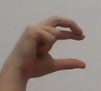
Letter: thal